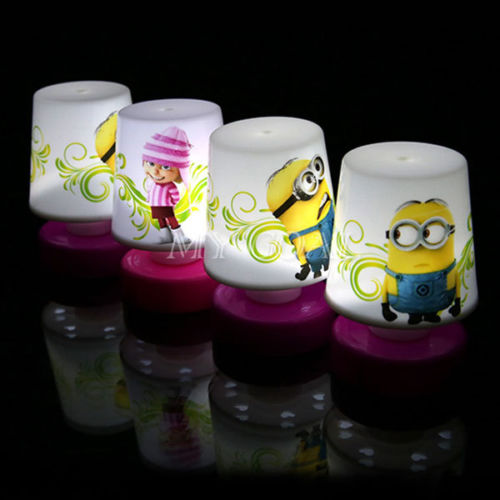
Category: lamp